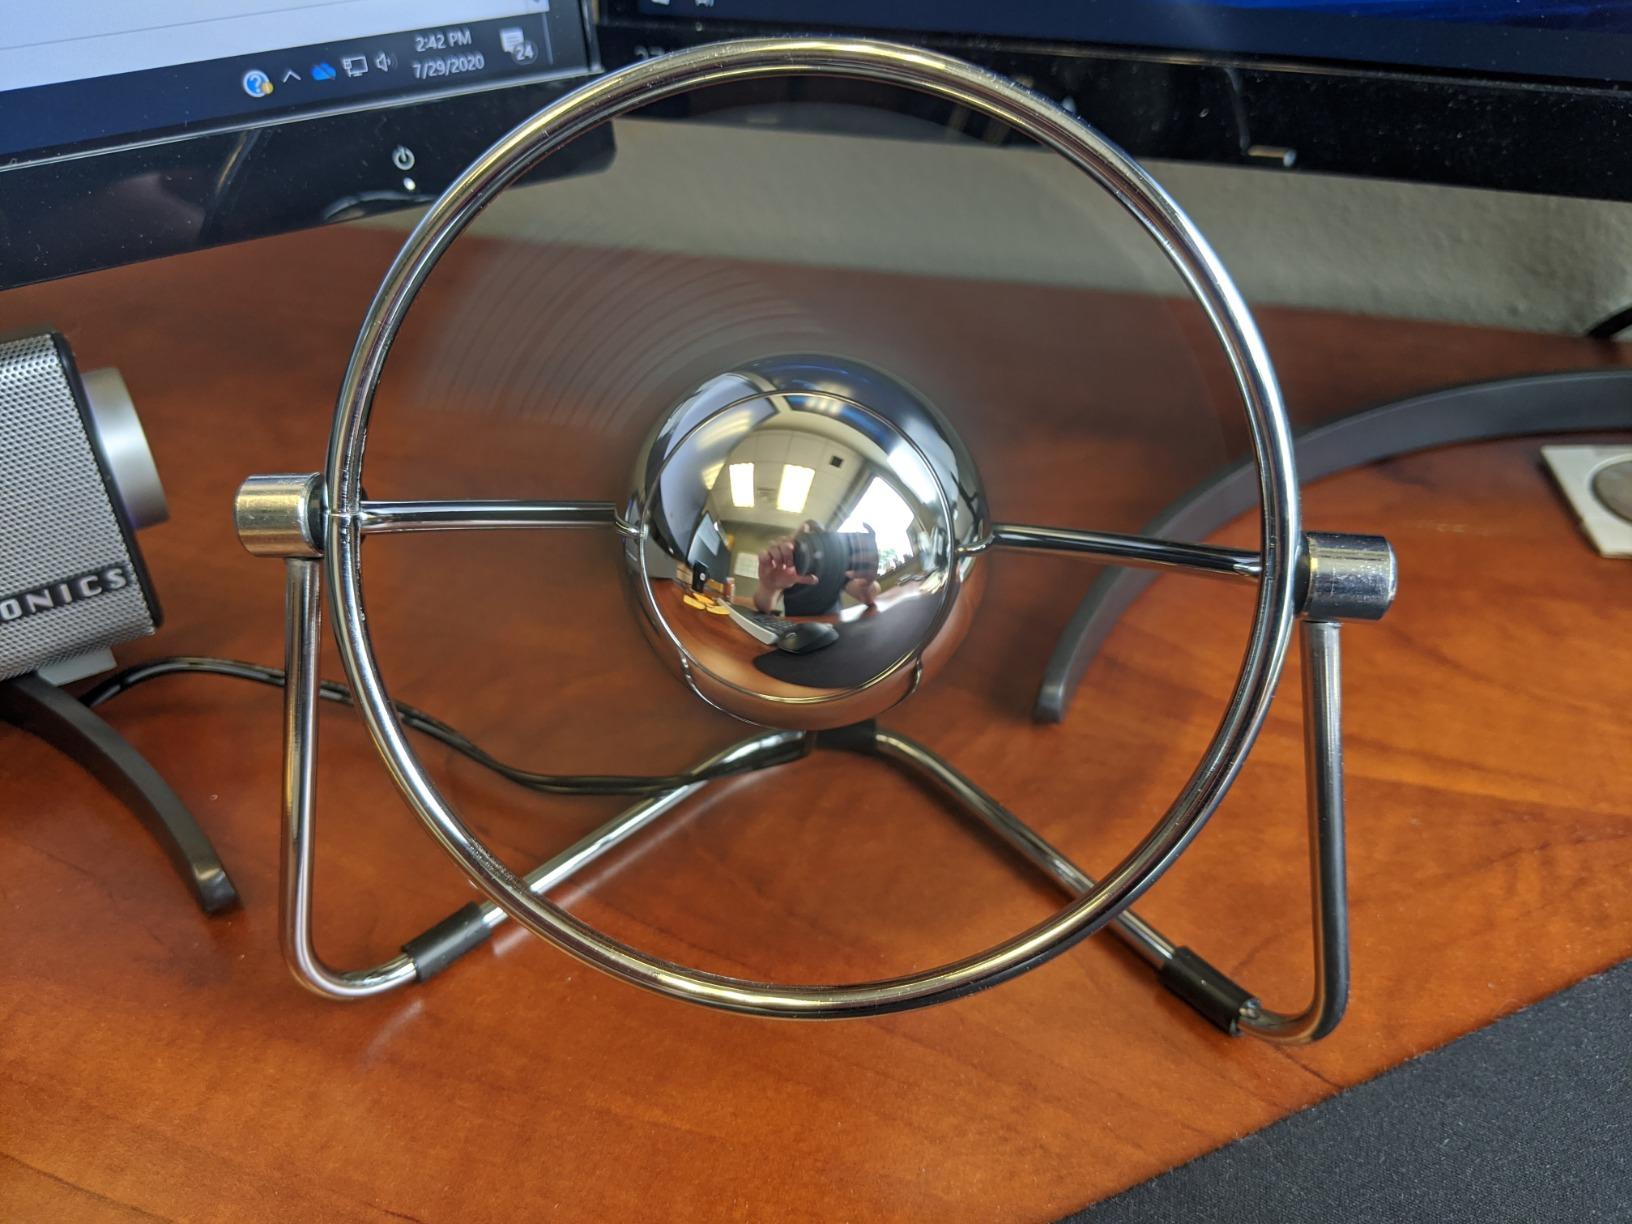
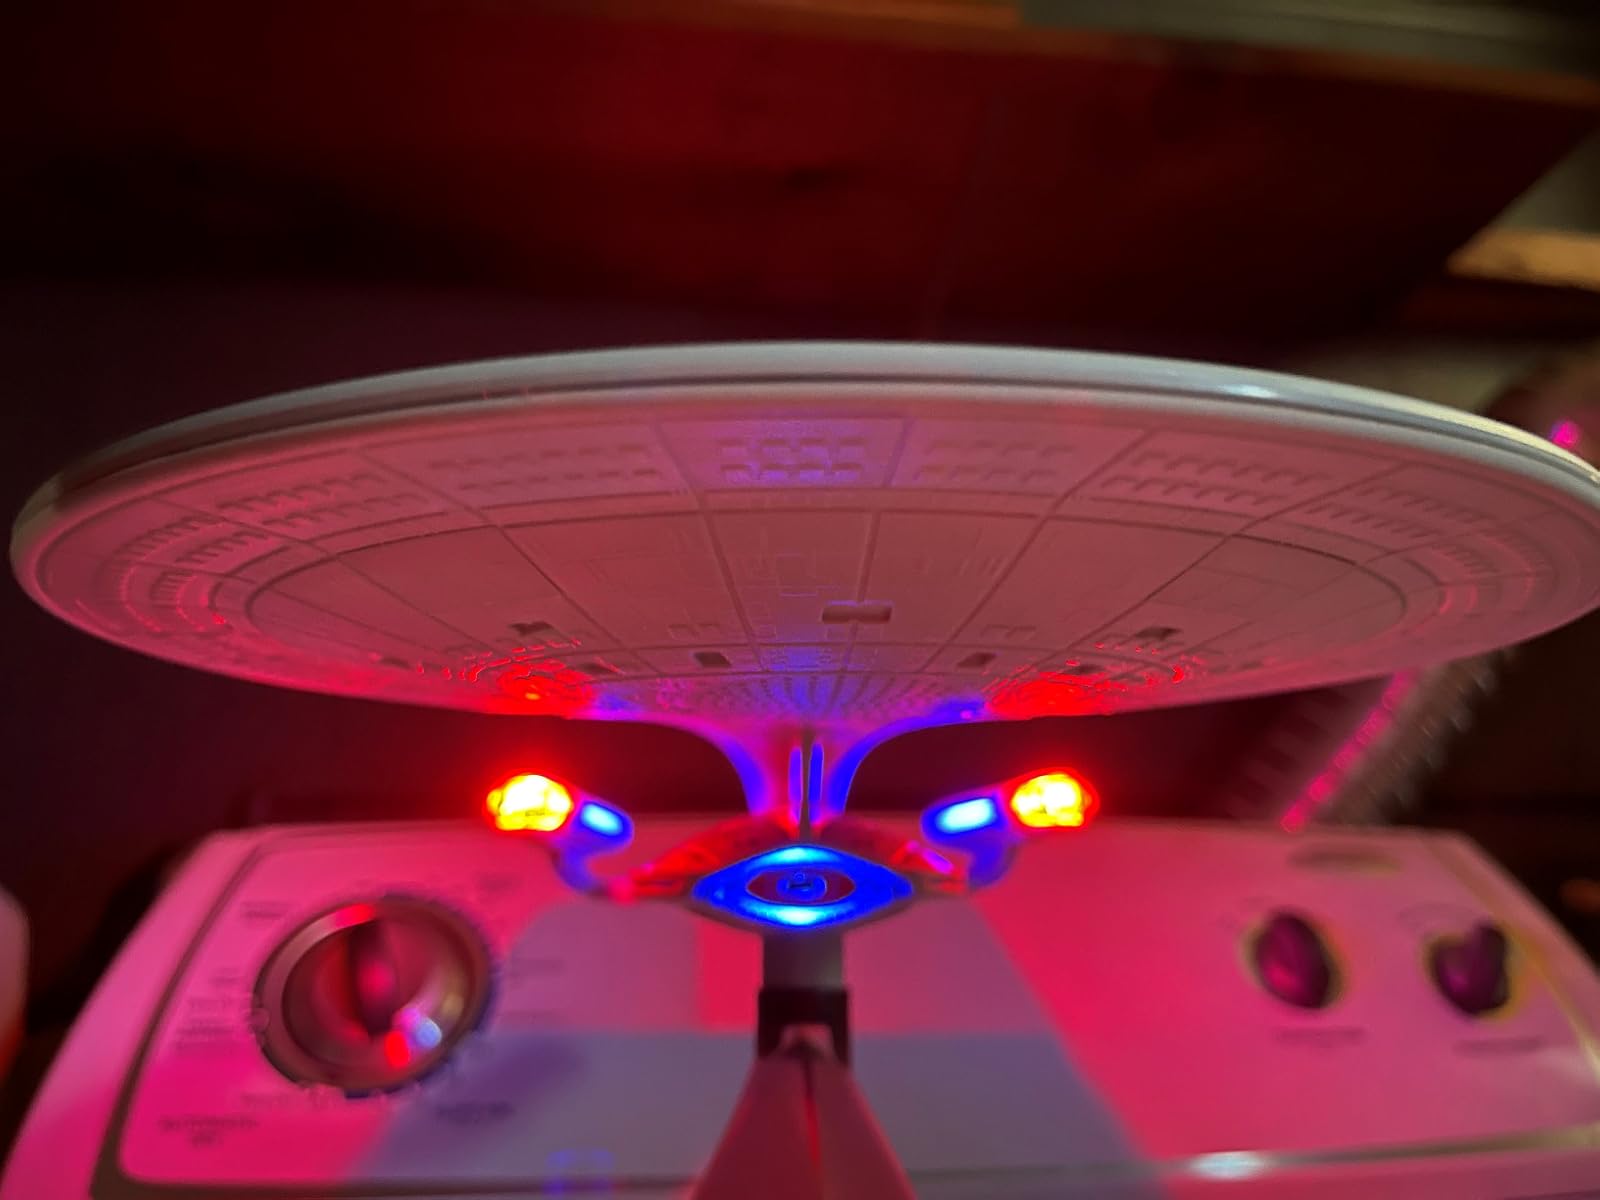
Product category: fan
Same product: no